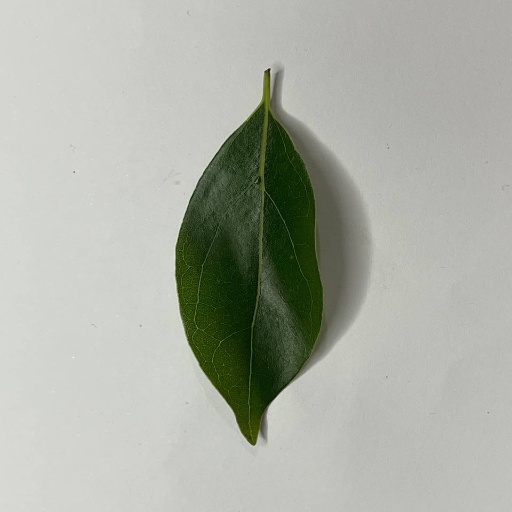
Species: Camphor
Leaf condition: Healthy Leaf